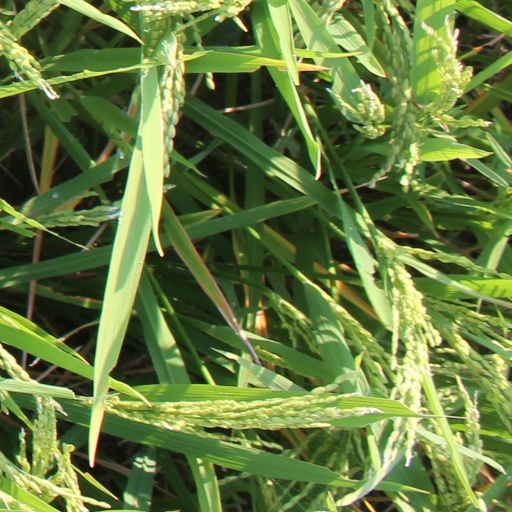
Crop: rice